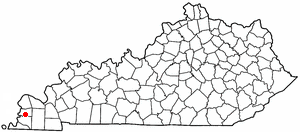
Arlington est une ville du comté de Carlisle, dans l'État du Kentucky, aux États-Unis.